Jay Lyon

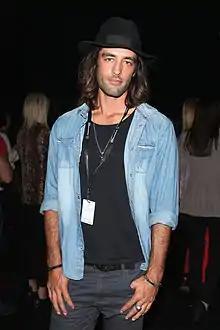
Jay Lyons at Australian Fashion Week in April 2012

Jay Lyon (born Brent Tuhtan on 14 June 1984) is an Australian model and musician in the band Tamarama, and reality television star who appeared in "The Hills" and "The City" television series.